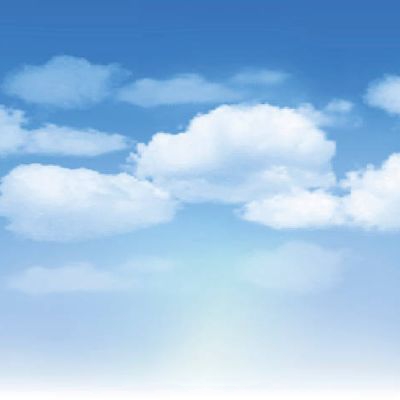
Cloud type: Cumulus (Cu)